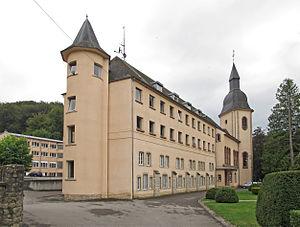
Clairefontaine [klɛʁ.fɔ̃.tɛn] est un hameau belge distant de quatre kilomètres de la ville d'Arlon dont il fait partie, en province de Luxembourg. Avant la fusion des communes de 1977, il était rattaché à la commune d'Autelbas.